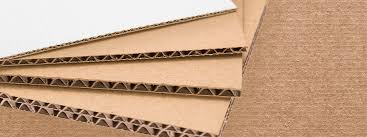
Waste category: cardboard